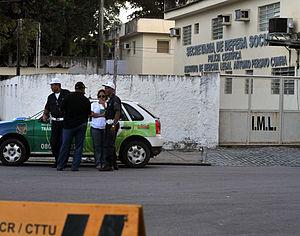
Les rues près de l'IML de Recife sont closes depuis hier pour tenir le corps de l'accident de l'Airbus A330. Português: As ruas próximas ao IML de Recife já estão fechadas desde ontem a espera dos cadáveres do acidente do Airbus A330.